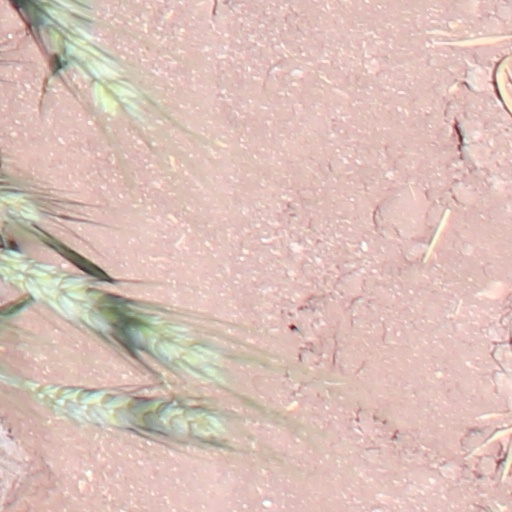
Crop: wheat